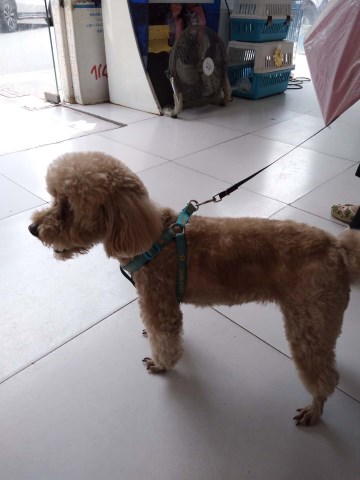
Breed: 7449-n000128-teddy